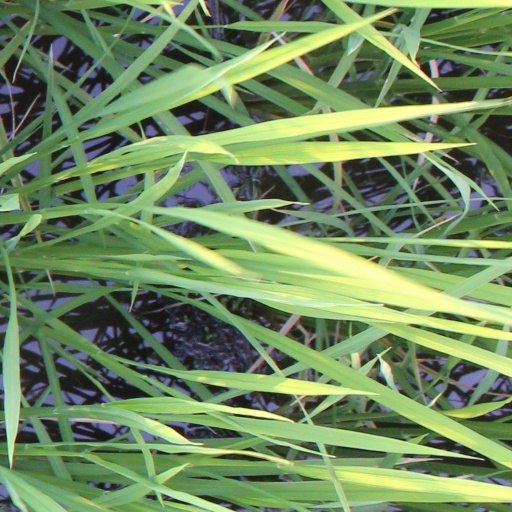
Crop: rice